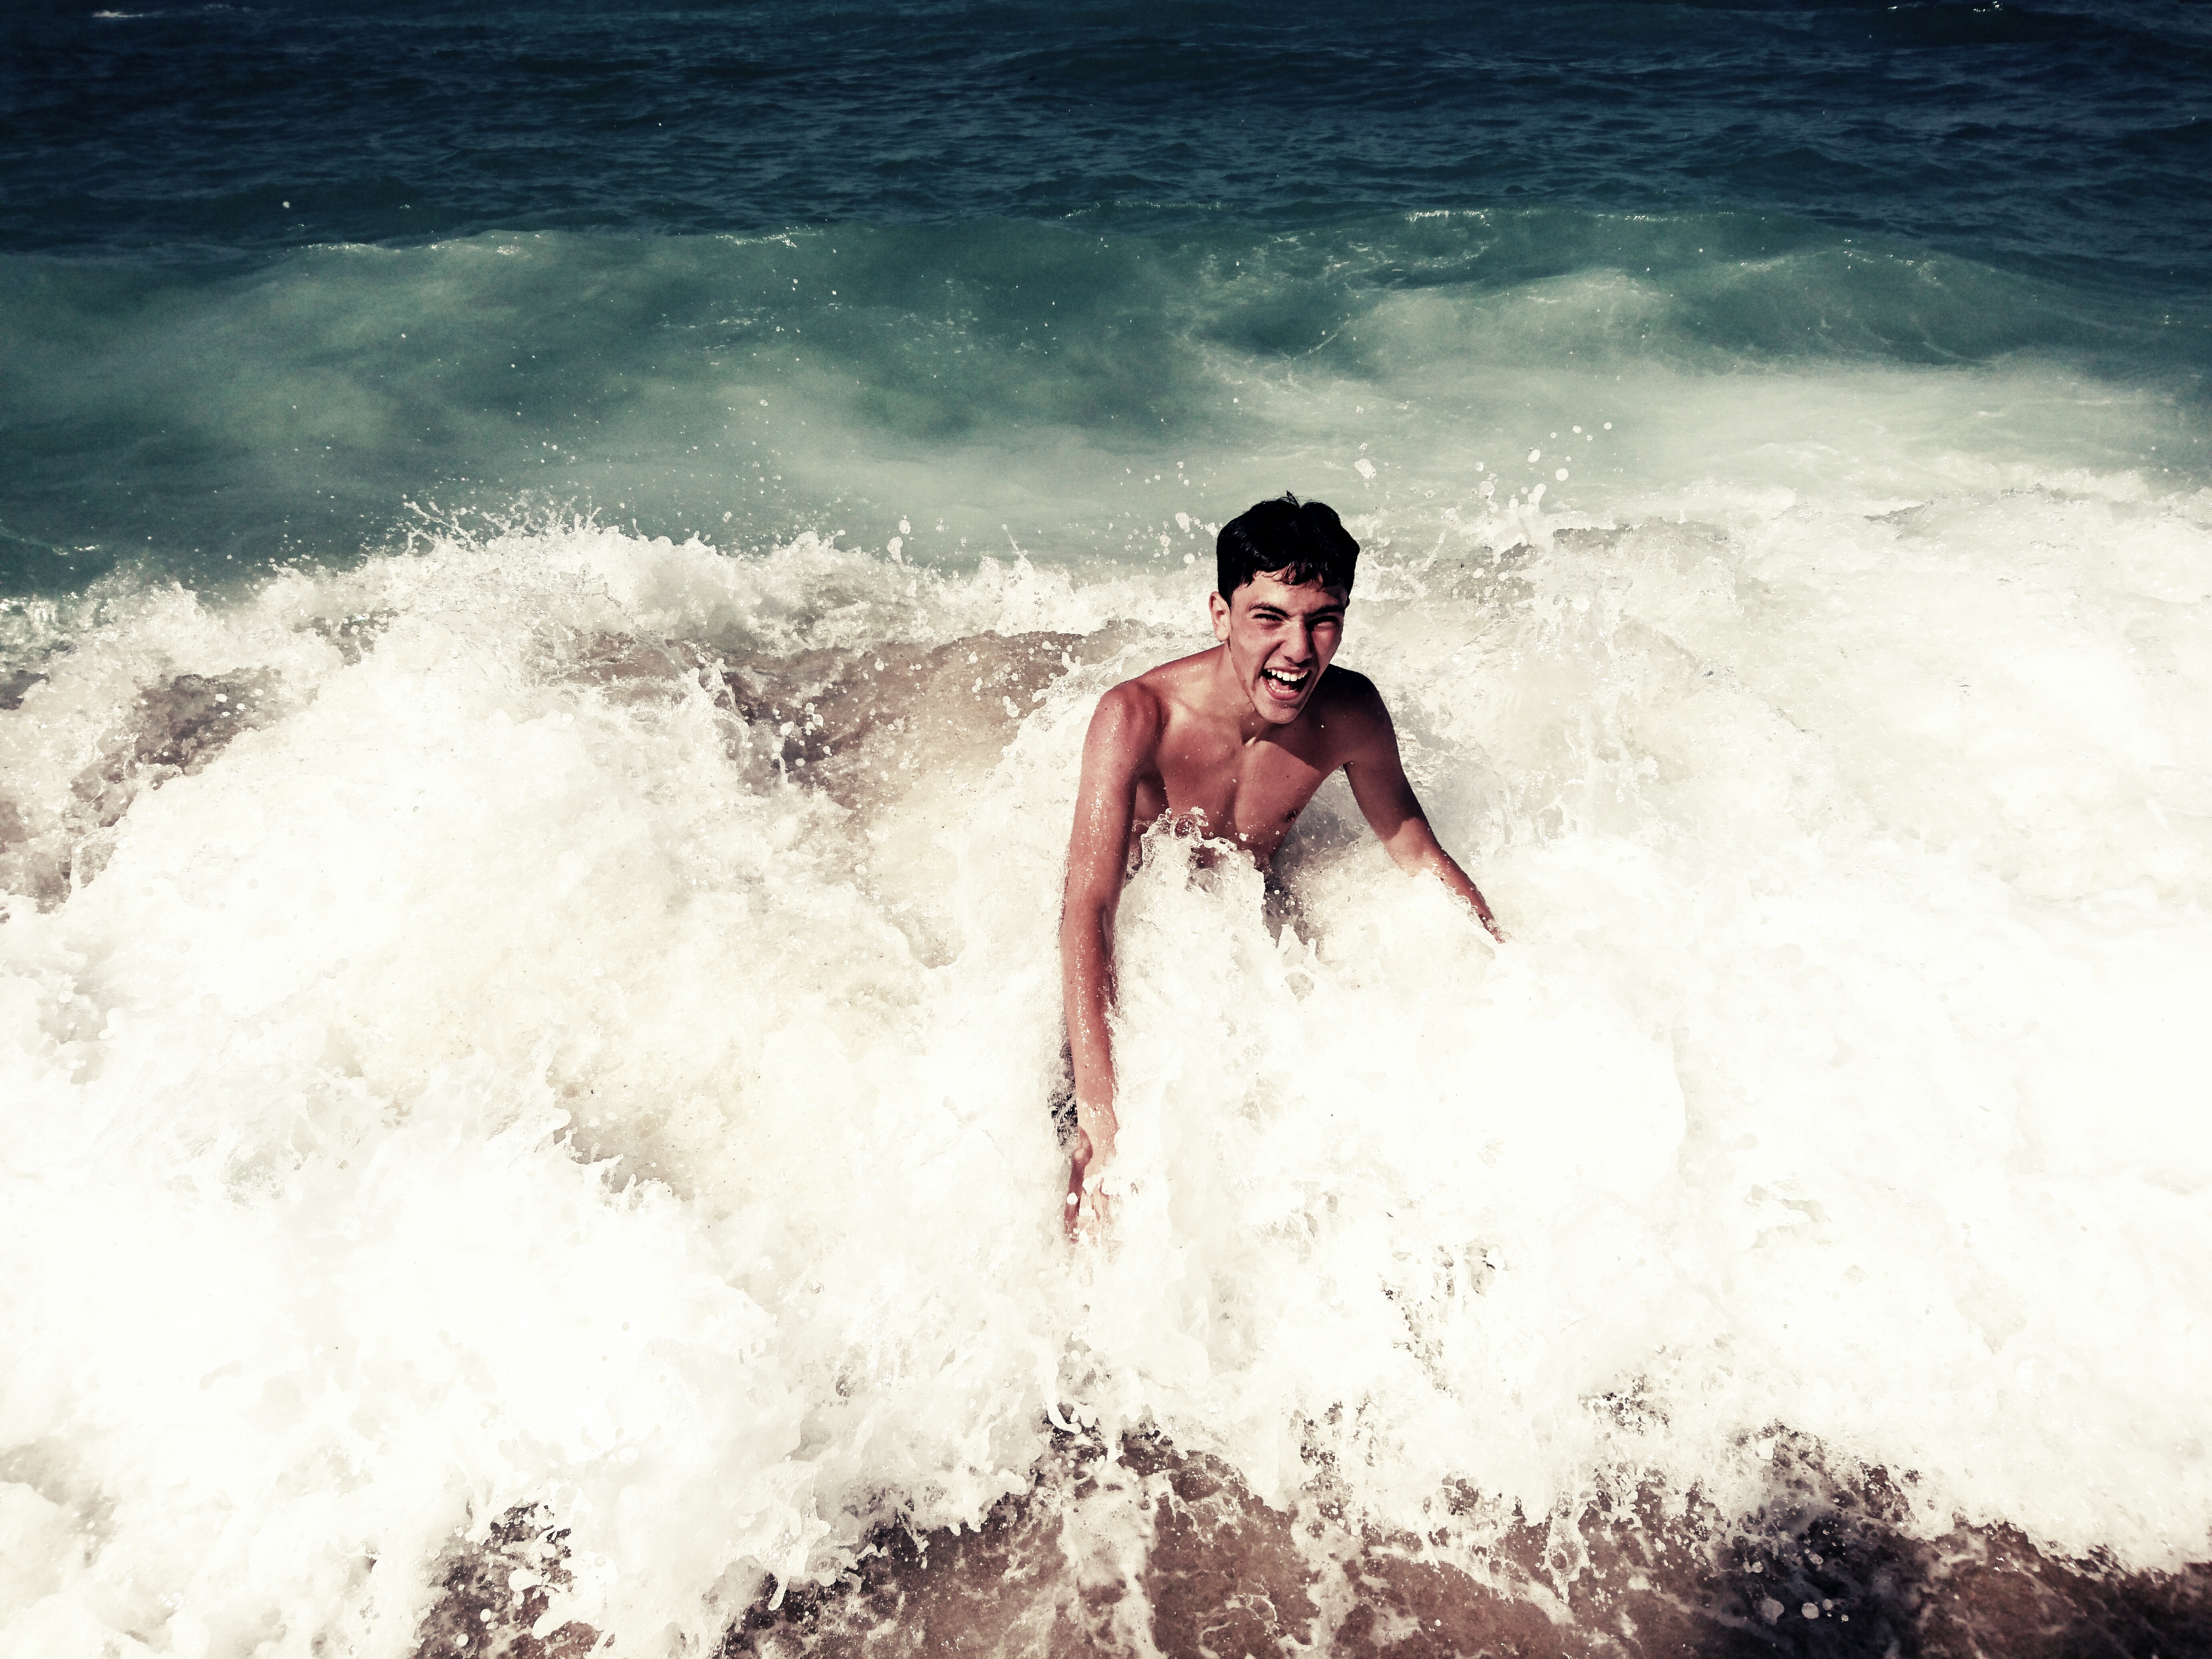
beach, sea, coast, sand, ocean, wave, surfing, surfboard, beauty, wind wave, surfing equipment and supplies